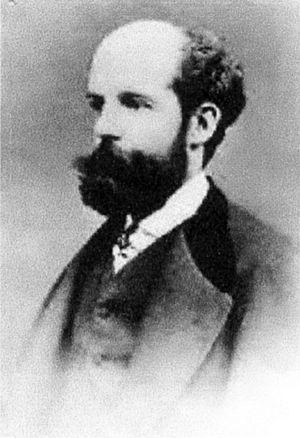
Georges Leclanché, né le 9 octobre 1839 à Parmain et mort le 14 septembre 1882 à Paris, est un ingénieur puis industriel français.